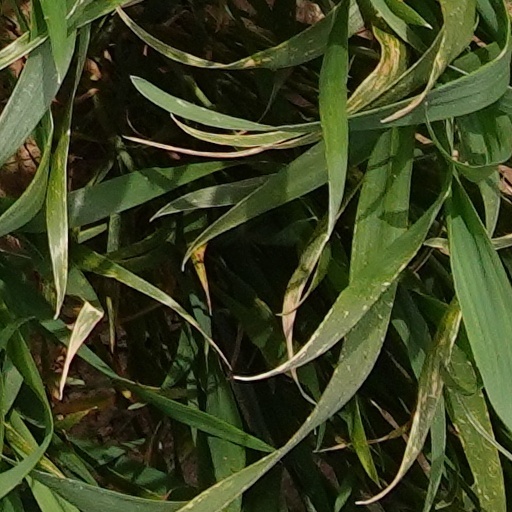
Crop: wheat